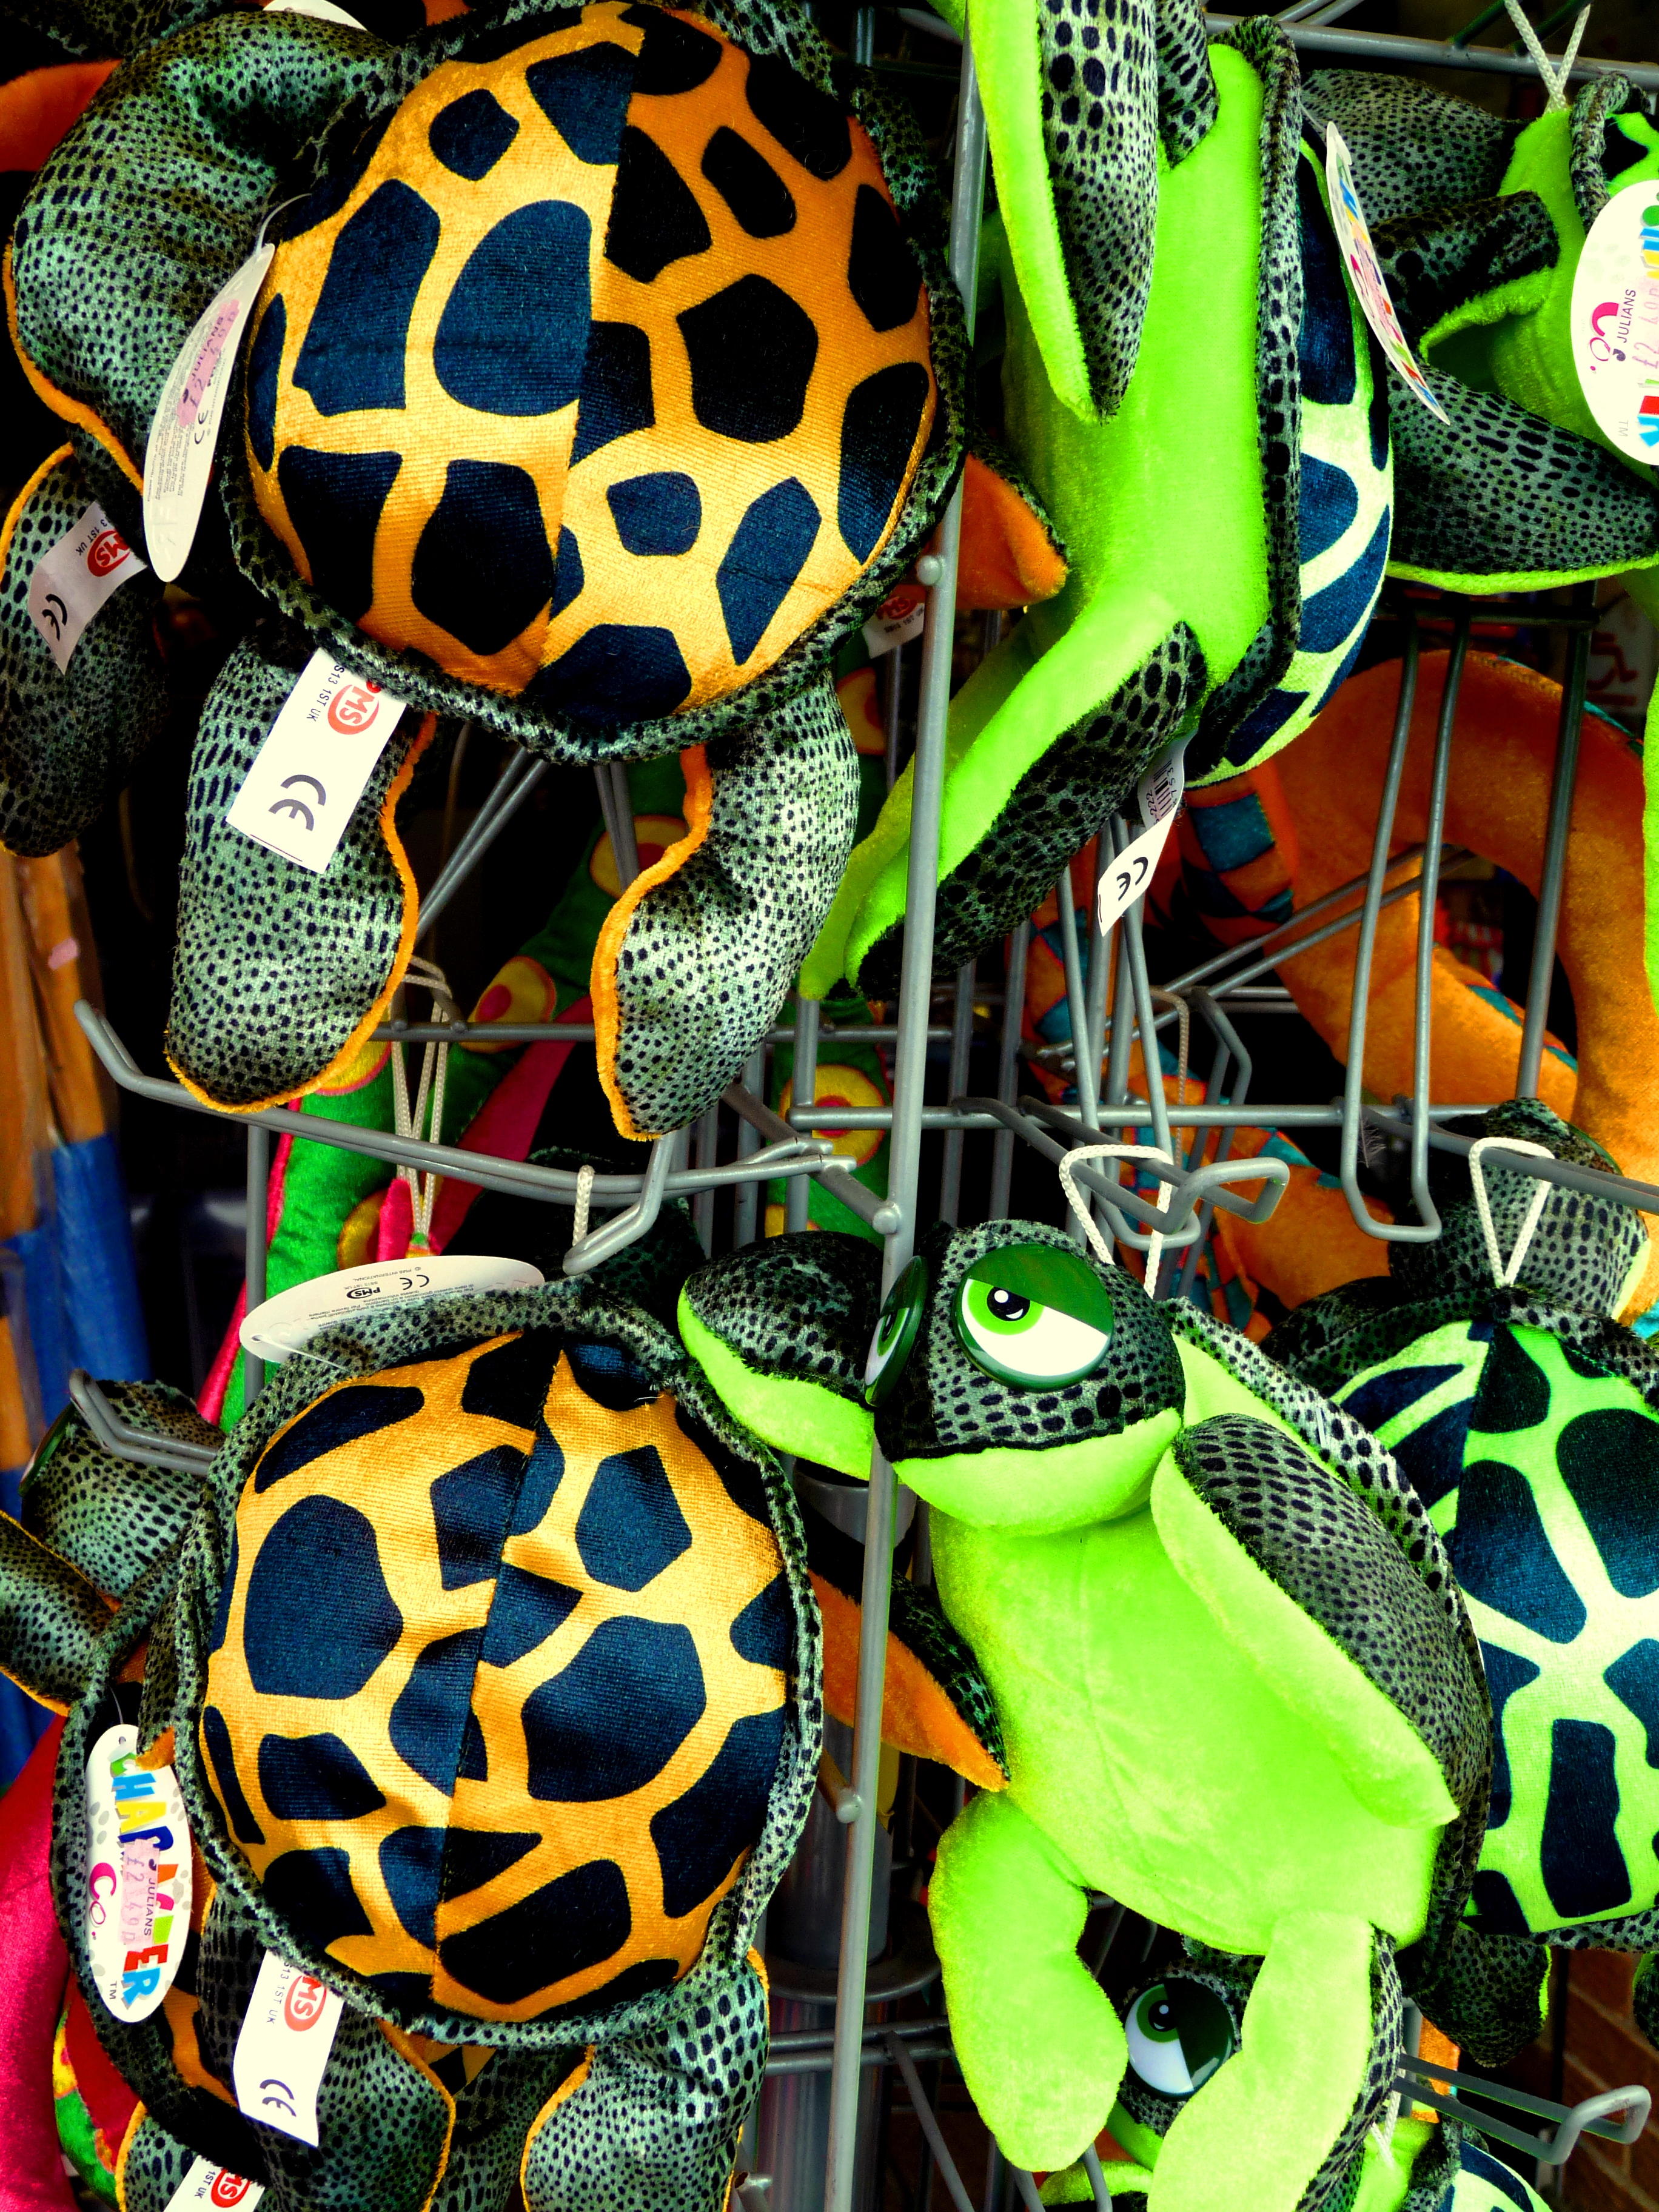
sea, green, color, reptile, uk, colour, toys, images, turtles, patterns, dailyshoot, 365, somerset, burnham